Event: Typhoon Ruby
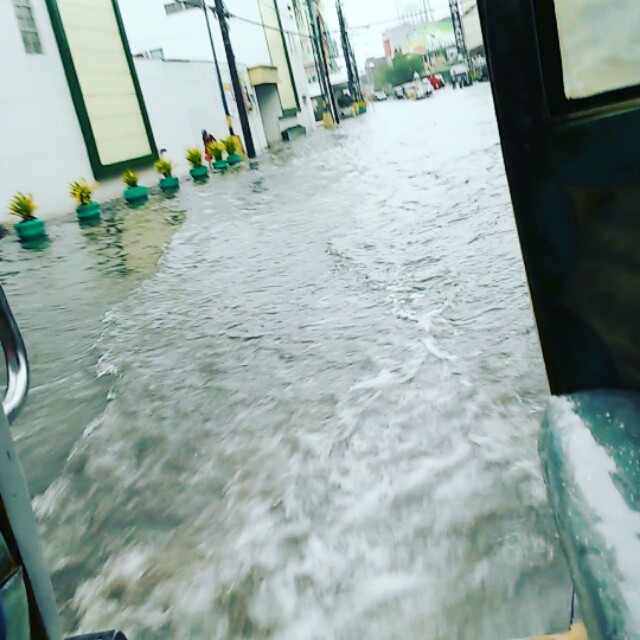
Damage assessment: damage